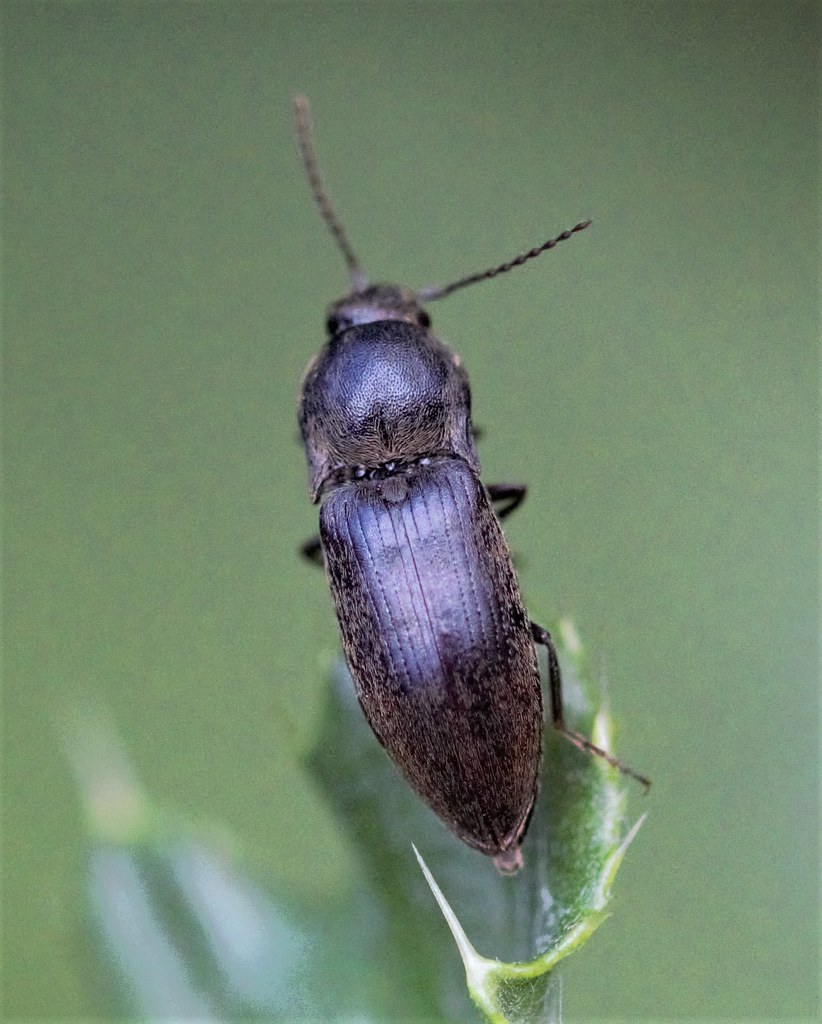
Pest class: clickbeetles_wireworms